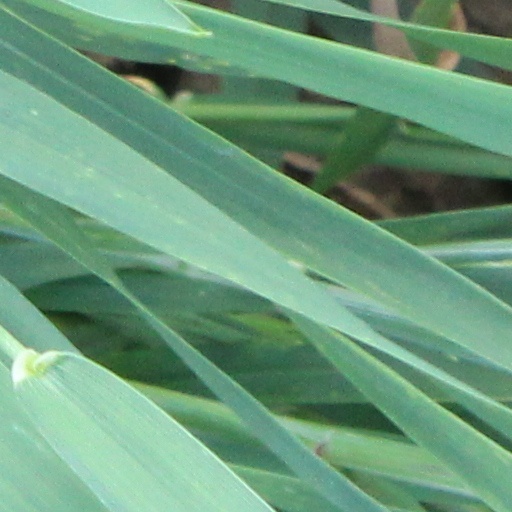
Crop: wheat